Cluj County

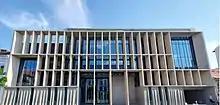
Banca Transilvania (right) and Romanian Commercial Bank's regional headquarters (left)

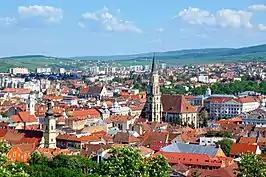
Cluj-Napoca, the county seat of Cluj County, is a popular tourist destination locally and nationally.

In June 2014 industrial production increased by 19.6% over the same month in 2013, according to data released by the County Directorate of Statistics. Compared with the first half of 2013, between 1 January and 30 June 2014 the industrial production index was 122.3%. The turnover value index in industry in June 2014 was 11.7% higher than in June 2013. Cumulated six months, the turnover value index is 112.5% compared to the same period in 2013. The largest new investment in the domain was carried out in public industrial parks (Tetarom II and III, with Emerson in Muncii Blvd. and Bosch and De'Longhi in Jucu) or private ones in Dej and Câmpia Turzii.